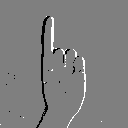
ASL letter: z